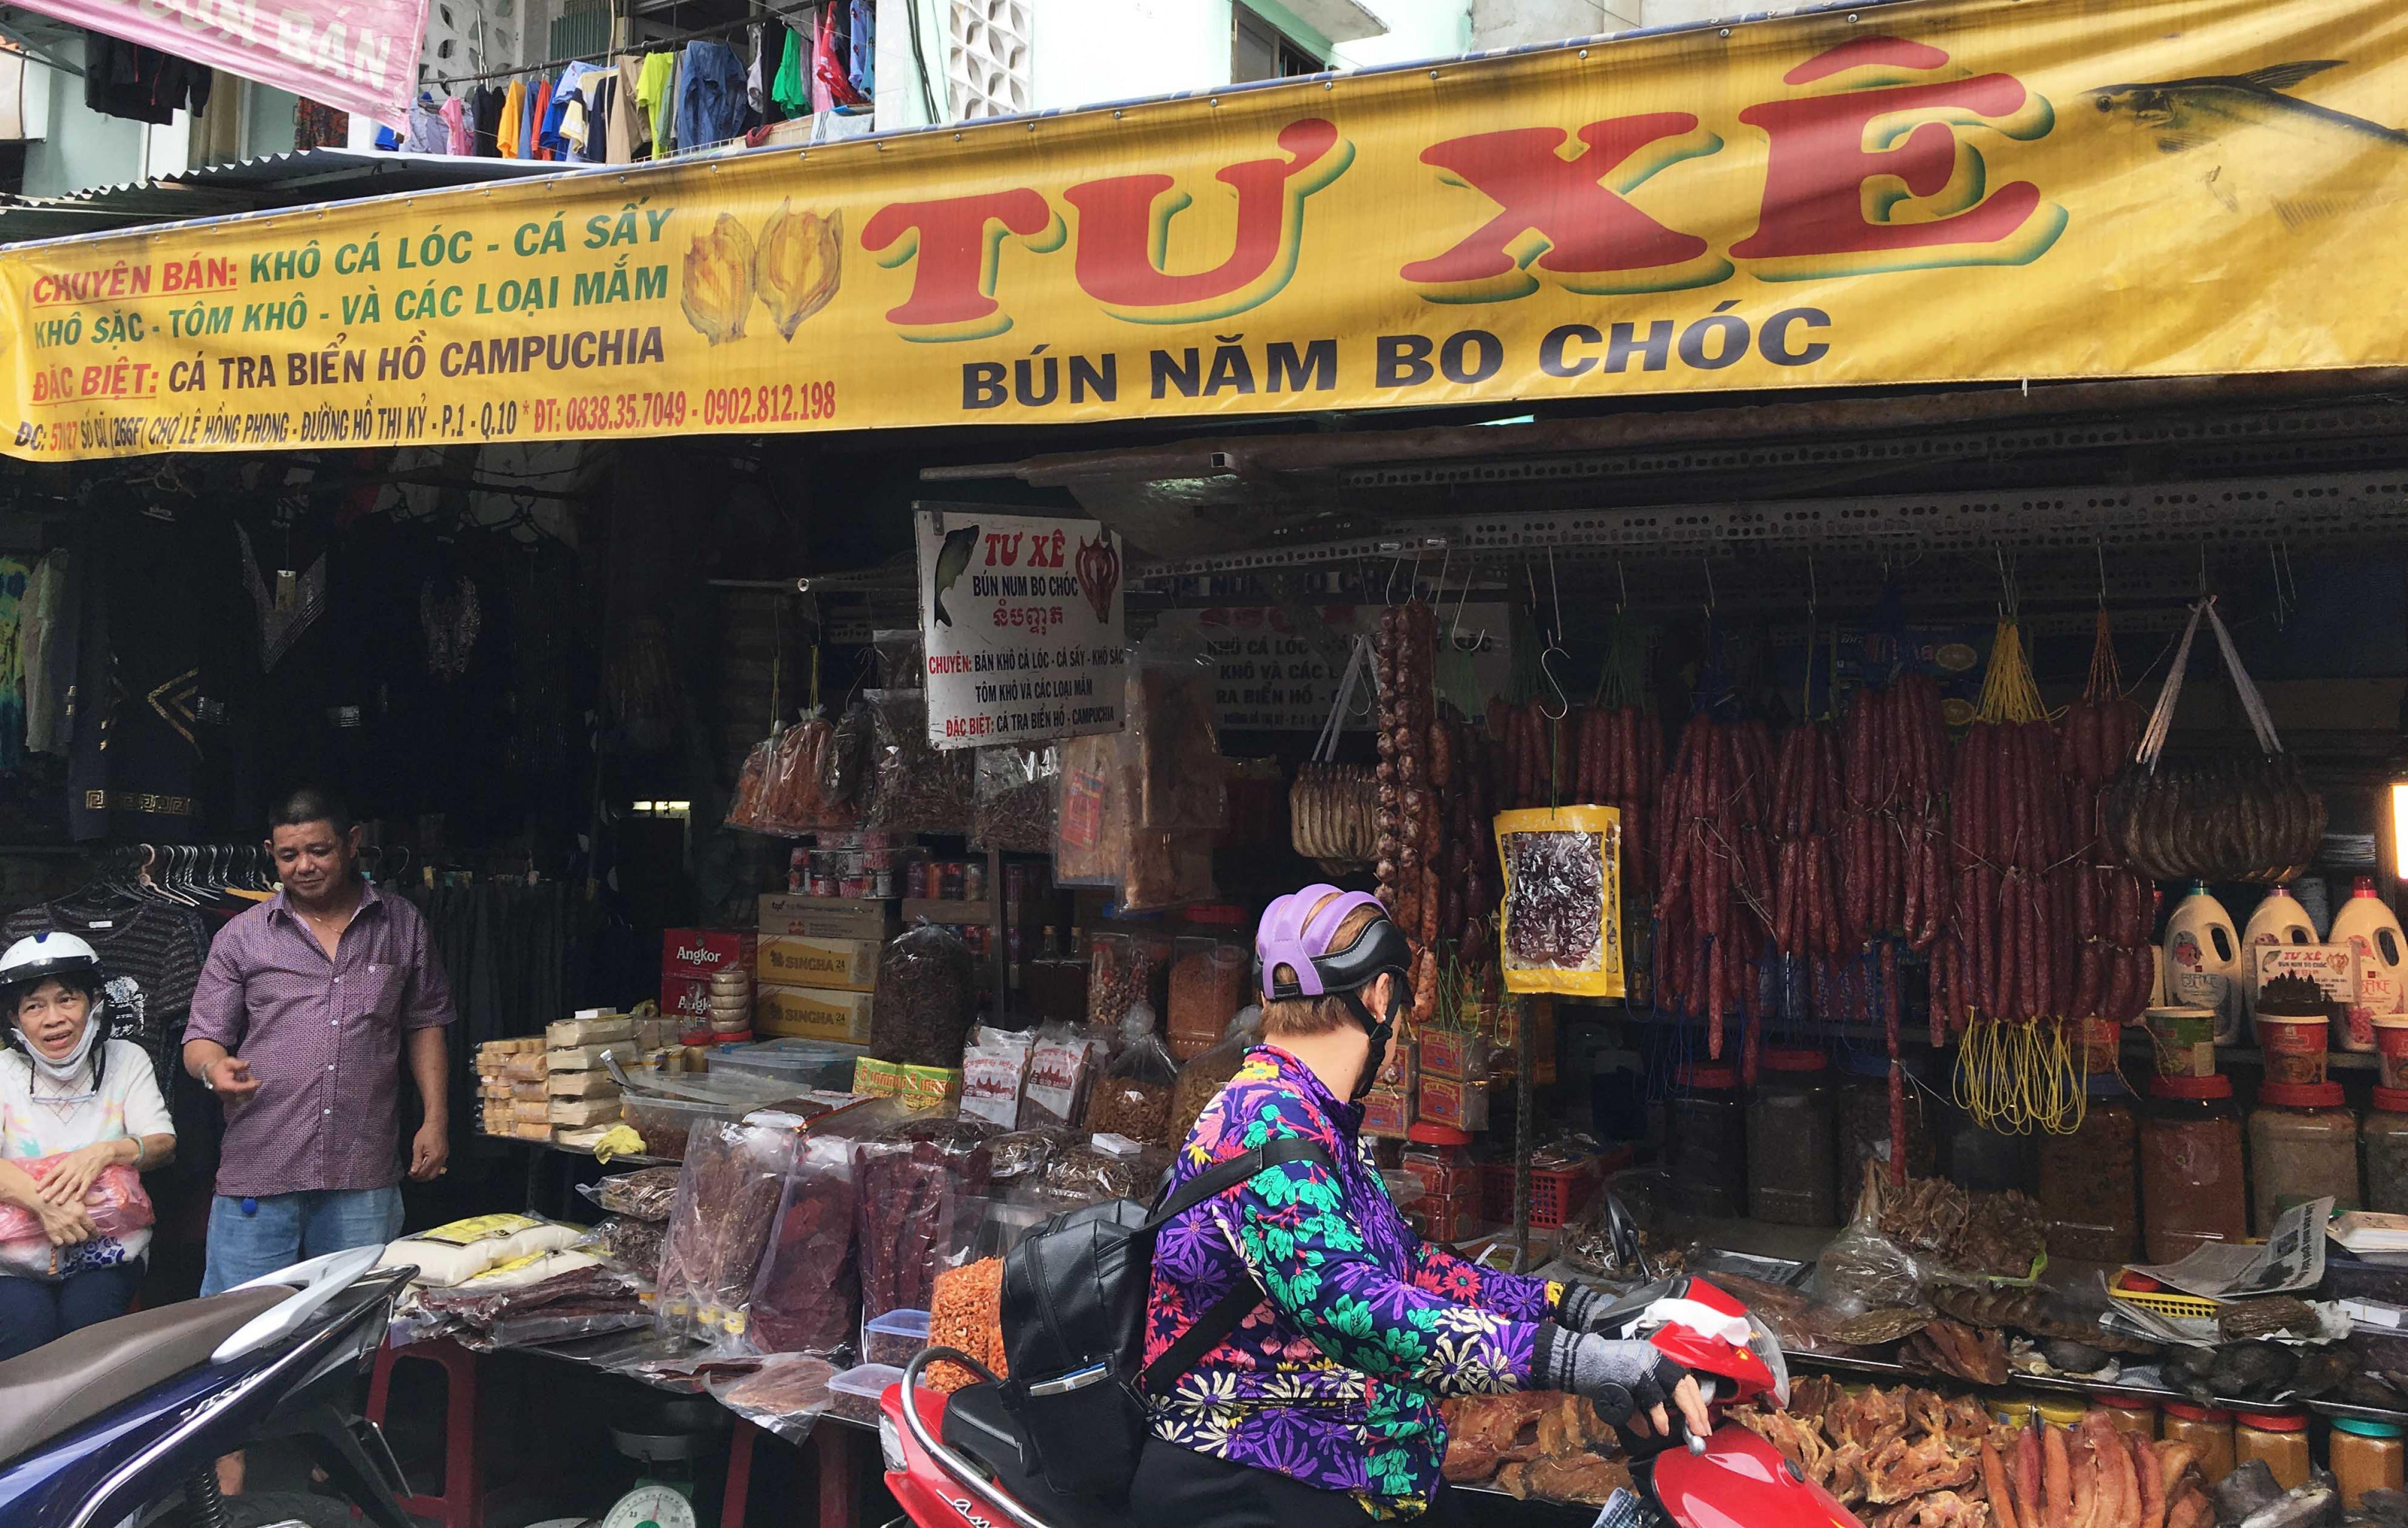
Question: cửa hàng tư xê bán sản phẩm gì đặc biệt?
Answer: cá tra biển hồ campuchia